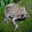
Label: frog